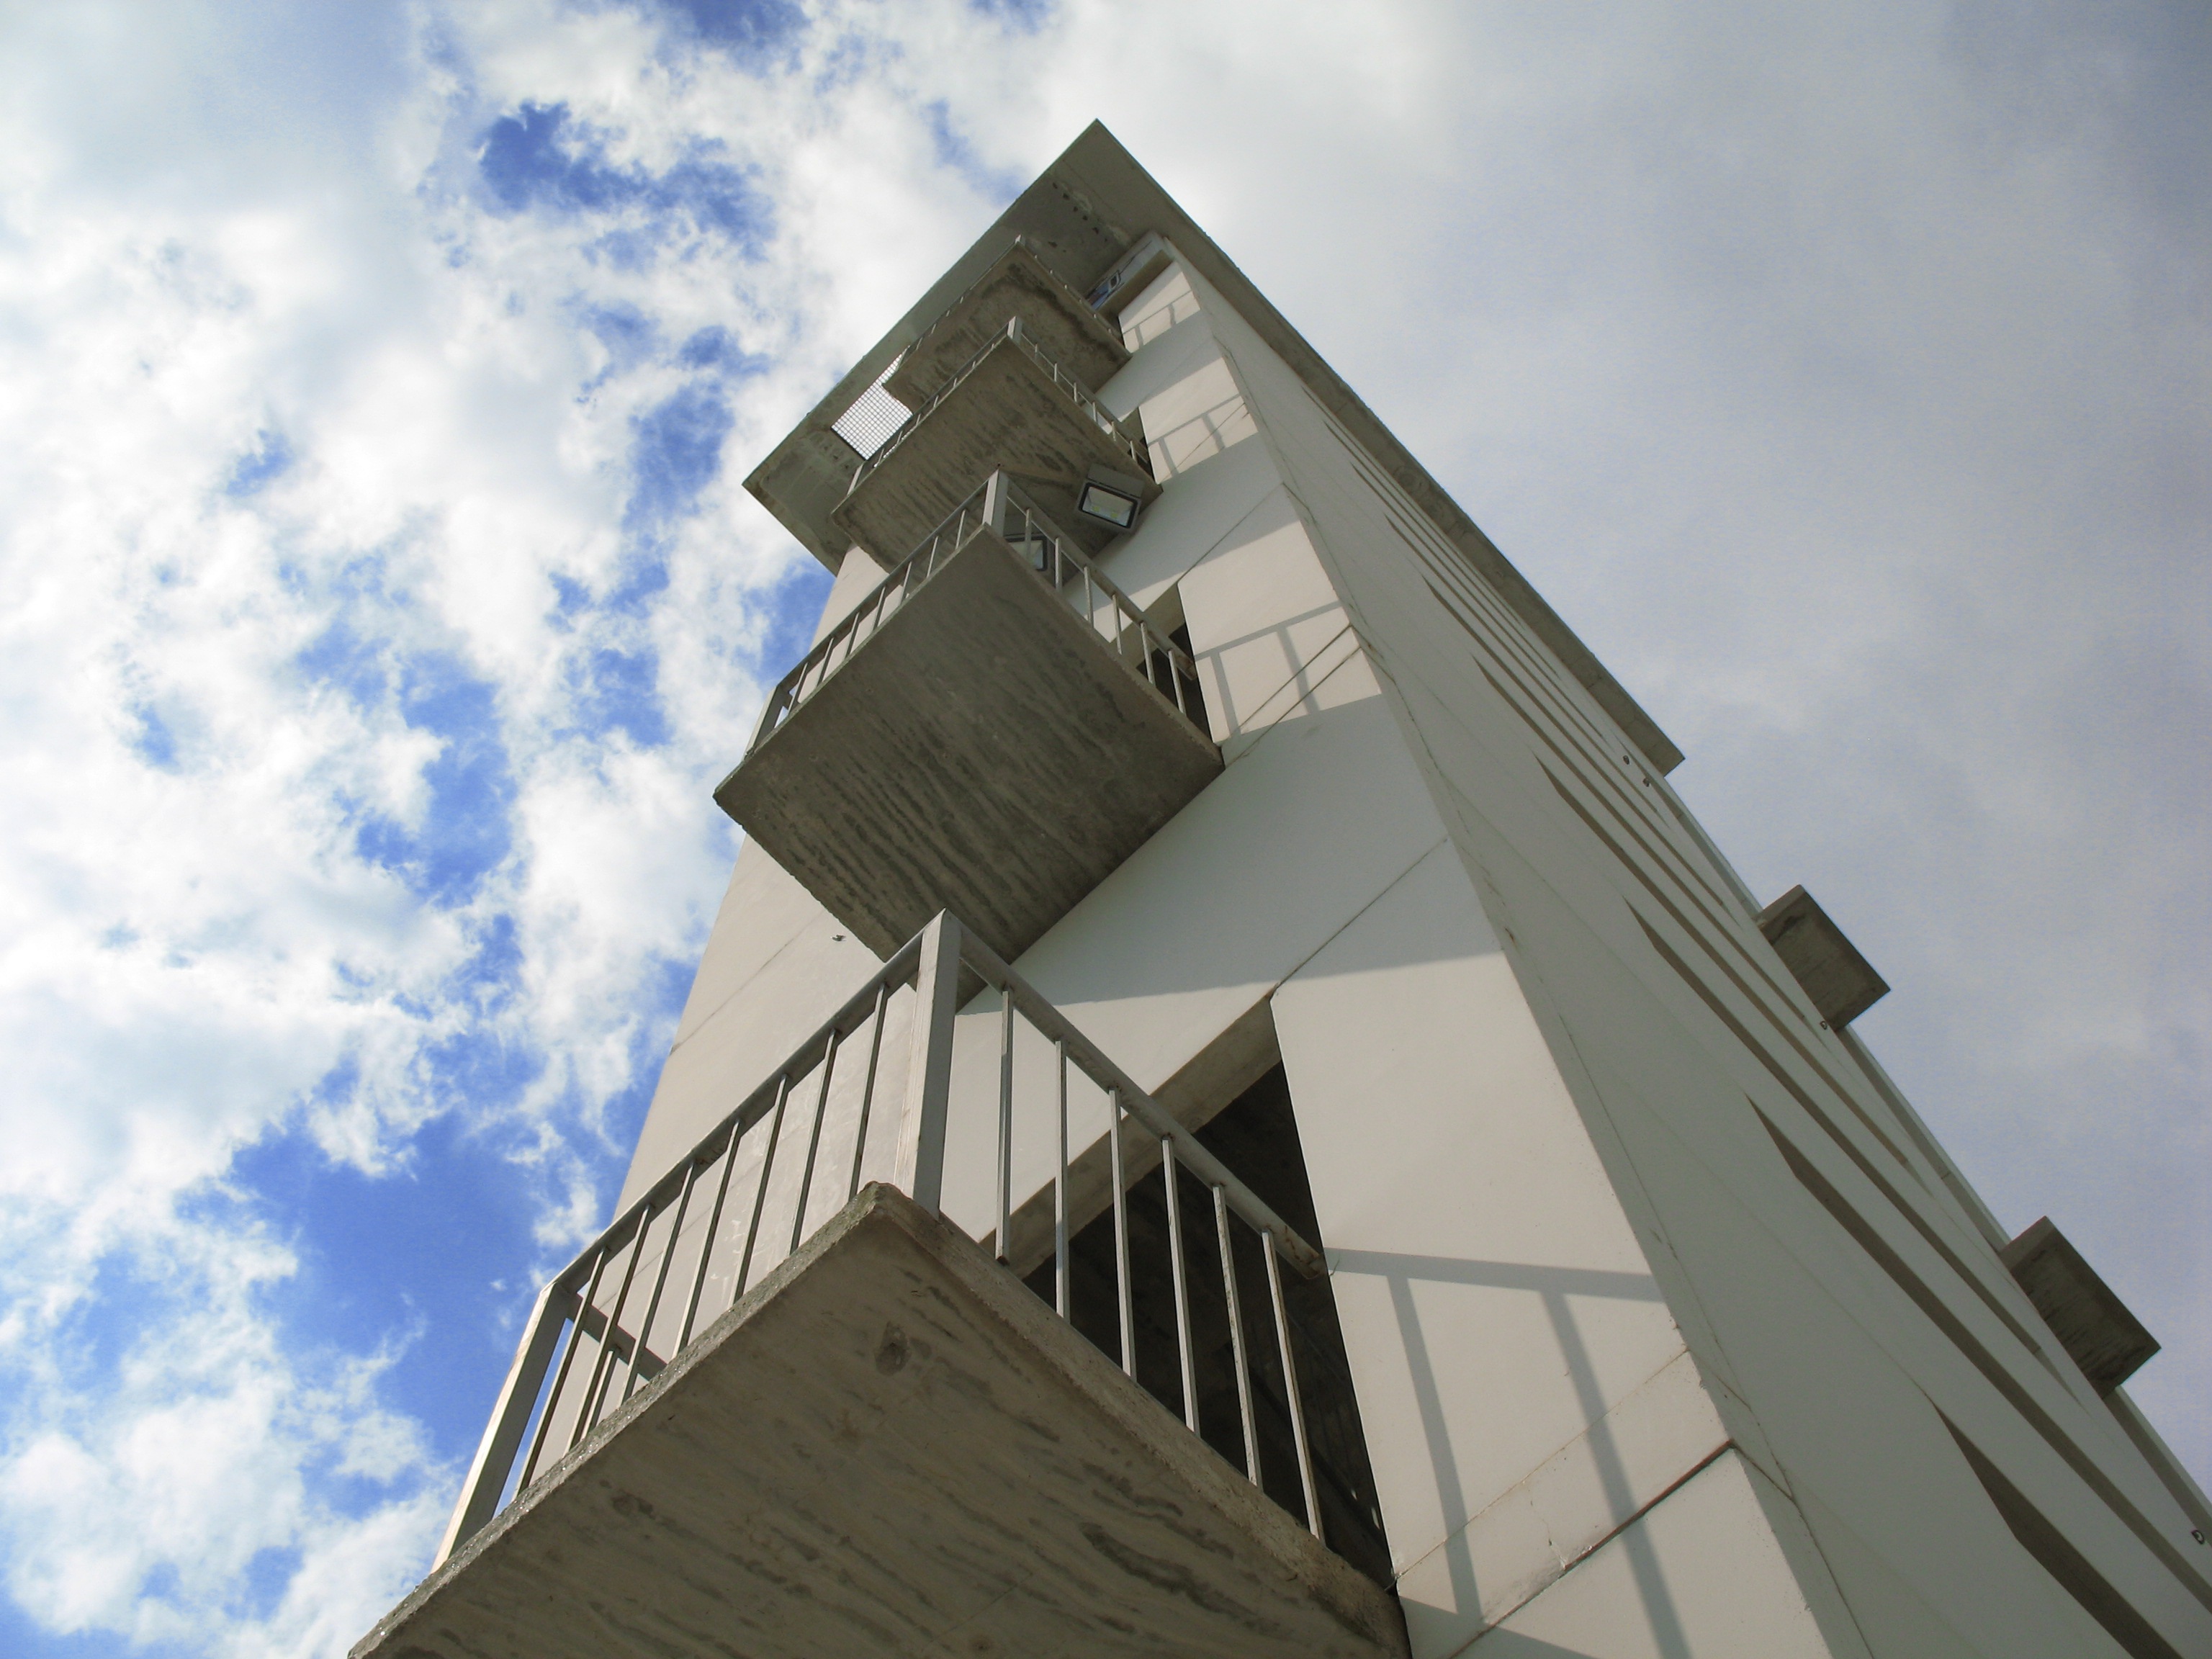
architecture, sky, house, roof, building, skyscraper, tower, fire, landmark, facade, church, place of worship, steeple, control tower, estepona, rescue training